Yoga for women

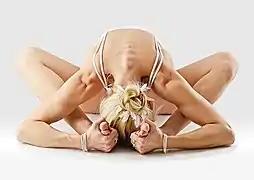
Yoga practitioners are predominantly female, young, affluent, fit, and white.

Alongside the yoga brands, many teachers, for example in England, offer an unbranded "hatha yoga", often mainly to women, creating their own combinations of poses. These may be in flowing sequences (vinyasas), and new variants of poses are often created. The gender imbalance has sometimes been marked; in Britain in the 1970s, women formed between 70 and 90 per cent of most yoga classes, as well as most of the yoga teachers. The scholar of modern yoga Kimberley J. Pingatore similarly notes that yoga practitioners in the United States are predominantly female, young, affluent, fit, and white. In the United States in 2004, 77 per cent of yoga practitioners were women; in Australia in 2002, the figure was 86 per cent, the majority middle-aged and health-conscious. The imbalance may be increasing: "Yoga Journal"s survey in 1997 found that a little over 80 percent of readers were female; in 2003, the journal's advertising page reported 89 percent female readership. This is causing yoga to evolve as a female practice, taught by women to women.